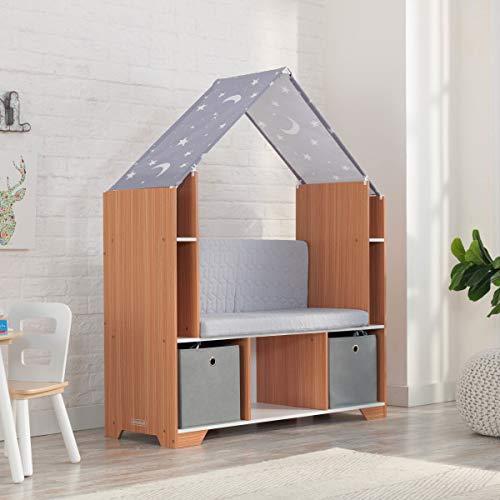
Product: KidKraft Little Dreamers Reading Nook, Gray
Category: Home & Kitchen | Furniture | Kids' Furniture
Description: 4 shelves for book storage.
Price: $163.75
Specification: ProductDimensions:44x15.8x54.2inches|ItemWeight:68pounds|ShippingWeight:68pounds(Viewshippingratesandpolicies)|ASIN:B07G624RL4|Itemmodelnumber:14237|Manufacturerrecommendedage:36months-8years